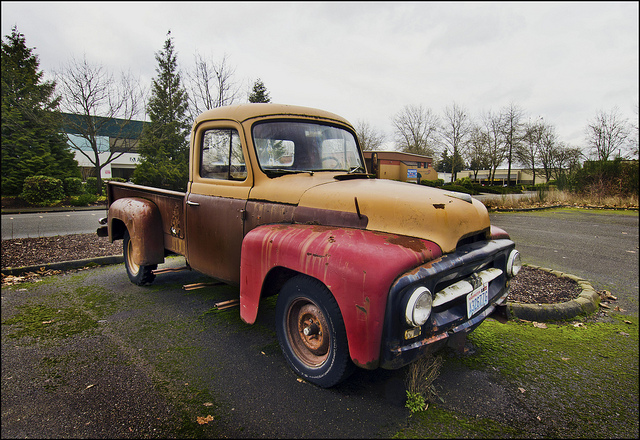
An old vintage truck sitting in a parking lot.

The pickup truck is vintage but it does need restoration.

An old truck is sitting in a driveway.

A very old run down looking pick up truck that is several colors.

A parked small truck in an open lot.